World tour of Ulysses S. Grant

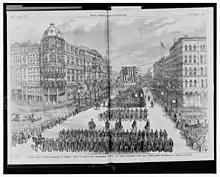
Chicago procession

Throughout the summer month of August, Grant visited St. Petersburg and Moscow in Russia. When the Grants arrived in St. Petersburg, Tsar Alexander II sent out an imperial carriage that brought them to meet the Tsar at his Summer Palace. When Grant met the tall Tsar, he noticed that he had a nervous air about him, having survived many assassination attempts. The Tsar was interested in the warfare of Native Americans and asked Grant about the future of the Plains Indians, while Grant attempted to answer him satisfactorily. In St. Petersburg, as was his custom, and as a man with common roots, Grant mingled and conversed with the local people. U.S. Minister to Russia Edwin W. Stoughton escorted the Grants to see the ceremonial Russian man-of-war "Peter the Great" and Grant was given a seventeen-gun salute.